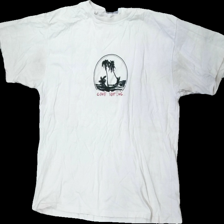
View: front
Type: T-shirt
Category: Men
Brand: Soc (Stadium)
Colors: White, Black, Red
Material: 100% cotton
Pattern: Other
Cut: Regular
Size: XL
Season: All
Stains: Major
Damage location: bottom center
Damage 2 location: bottom right
Damage 3 location: bottom right
Price range: <50
Recommended usage: Export
Description: vit t-shirt med palm och text fram , missfärgad över hela
Comment: missfärgad